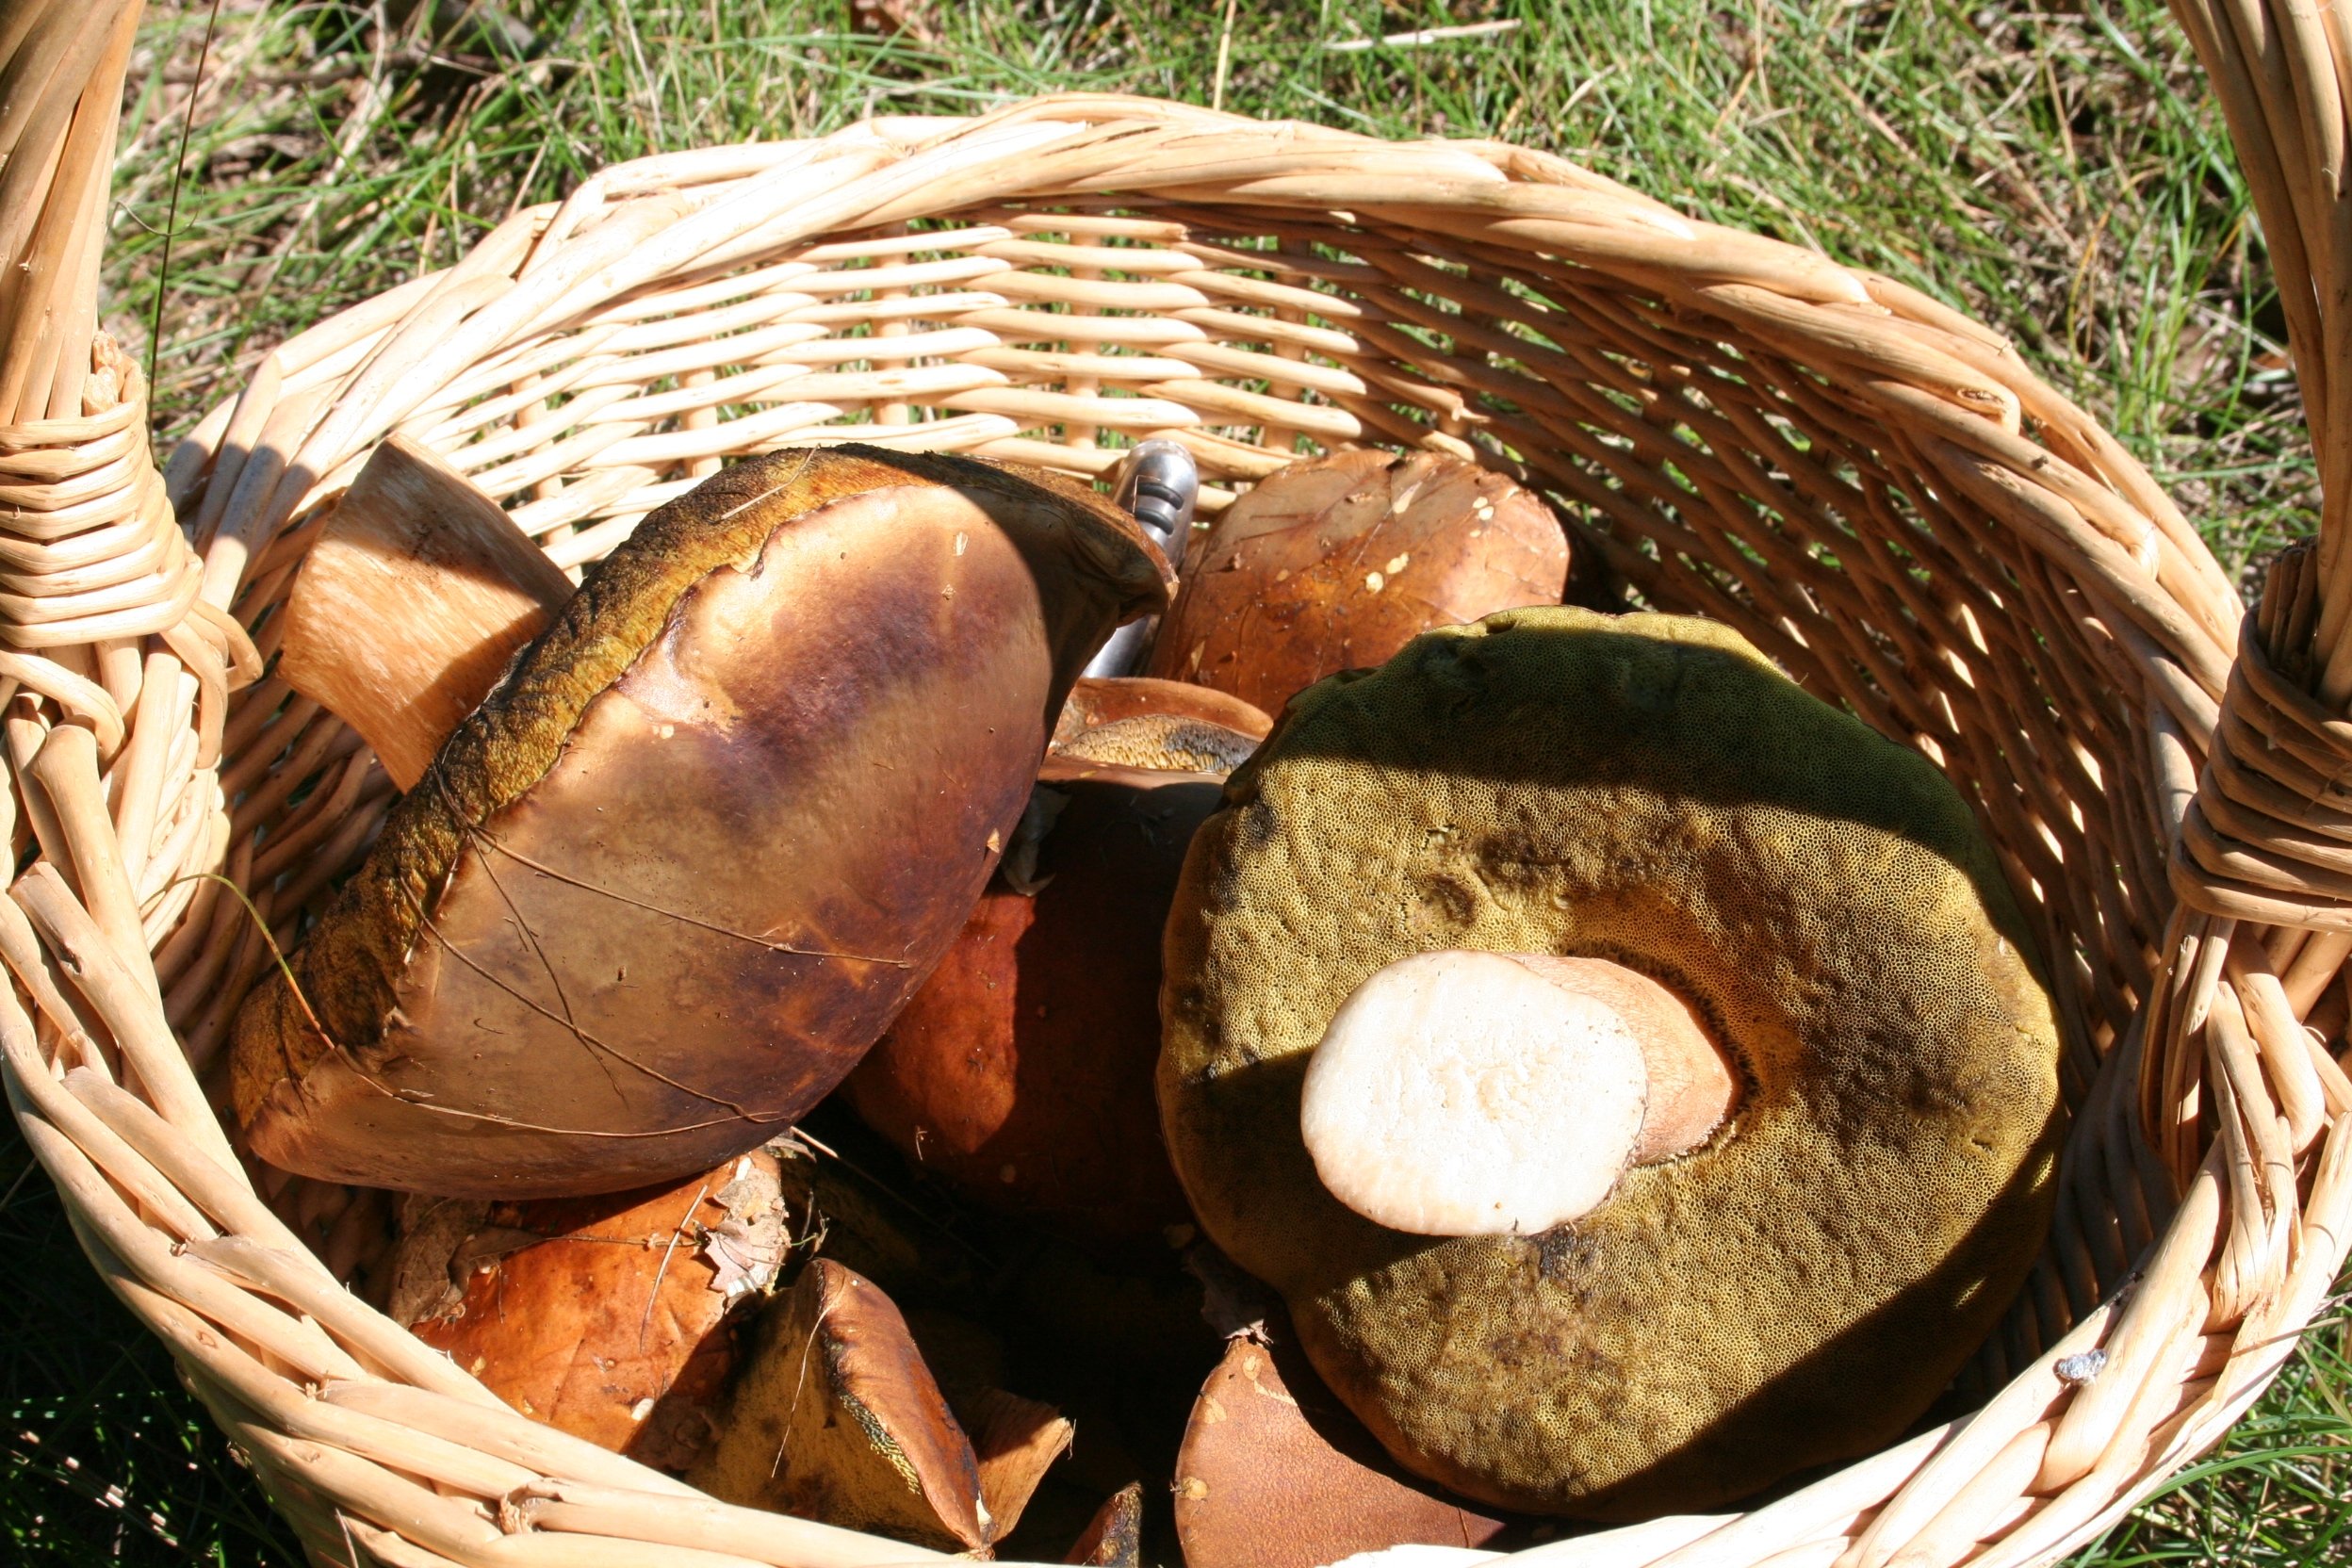
tree, nature, forest, wood, trunk, food, produce, autumn, mushroom, coconut, chestnut, matsutake, cep, oyster mushroom, edible mushroom, shiitake, medicinal mushroom, agaricomycetes, agaricaceae, penny bun